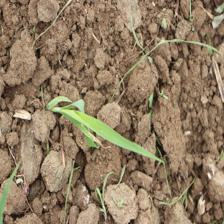
Label: Sorghum